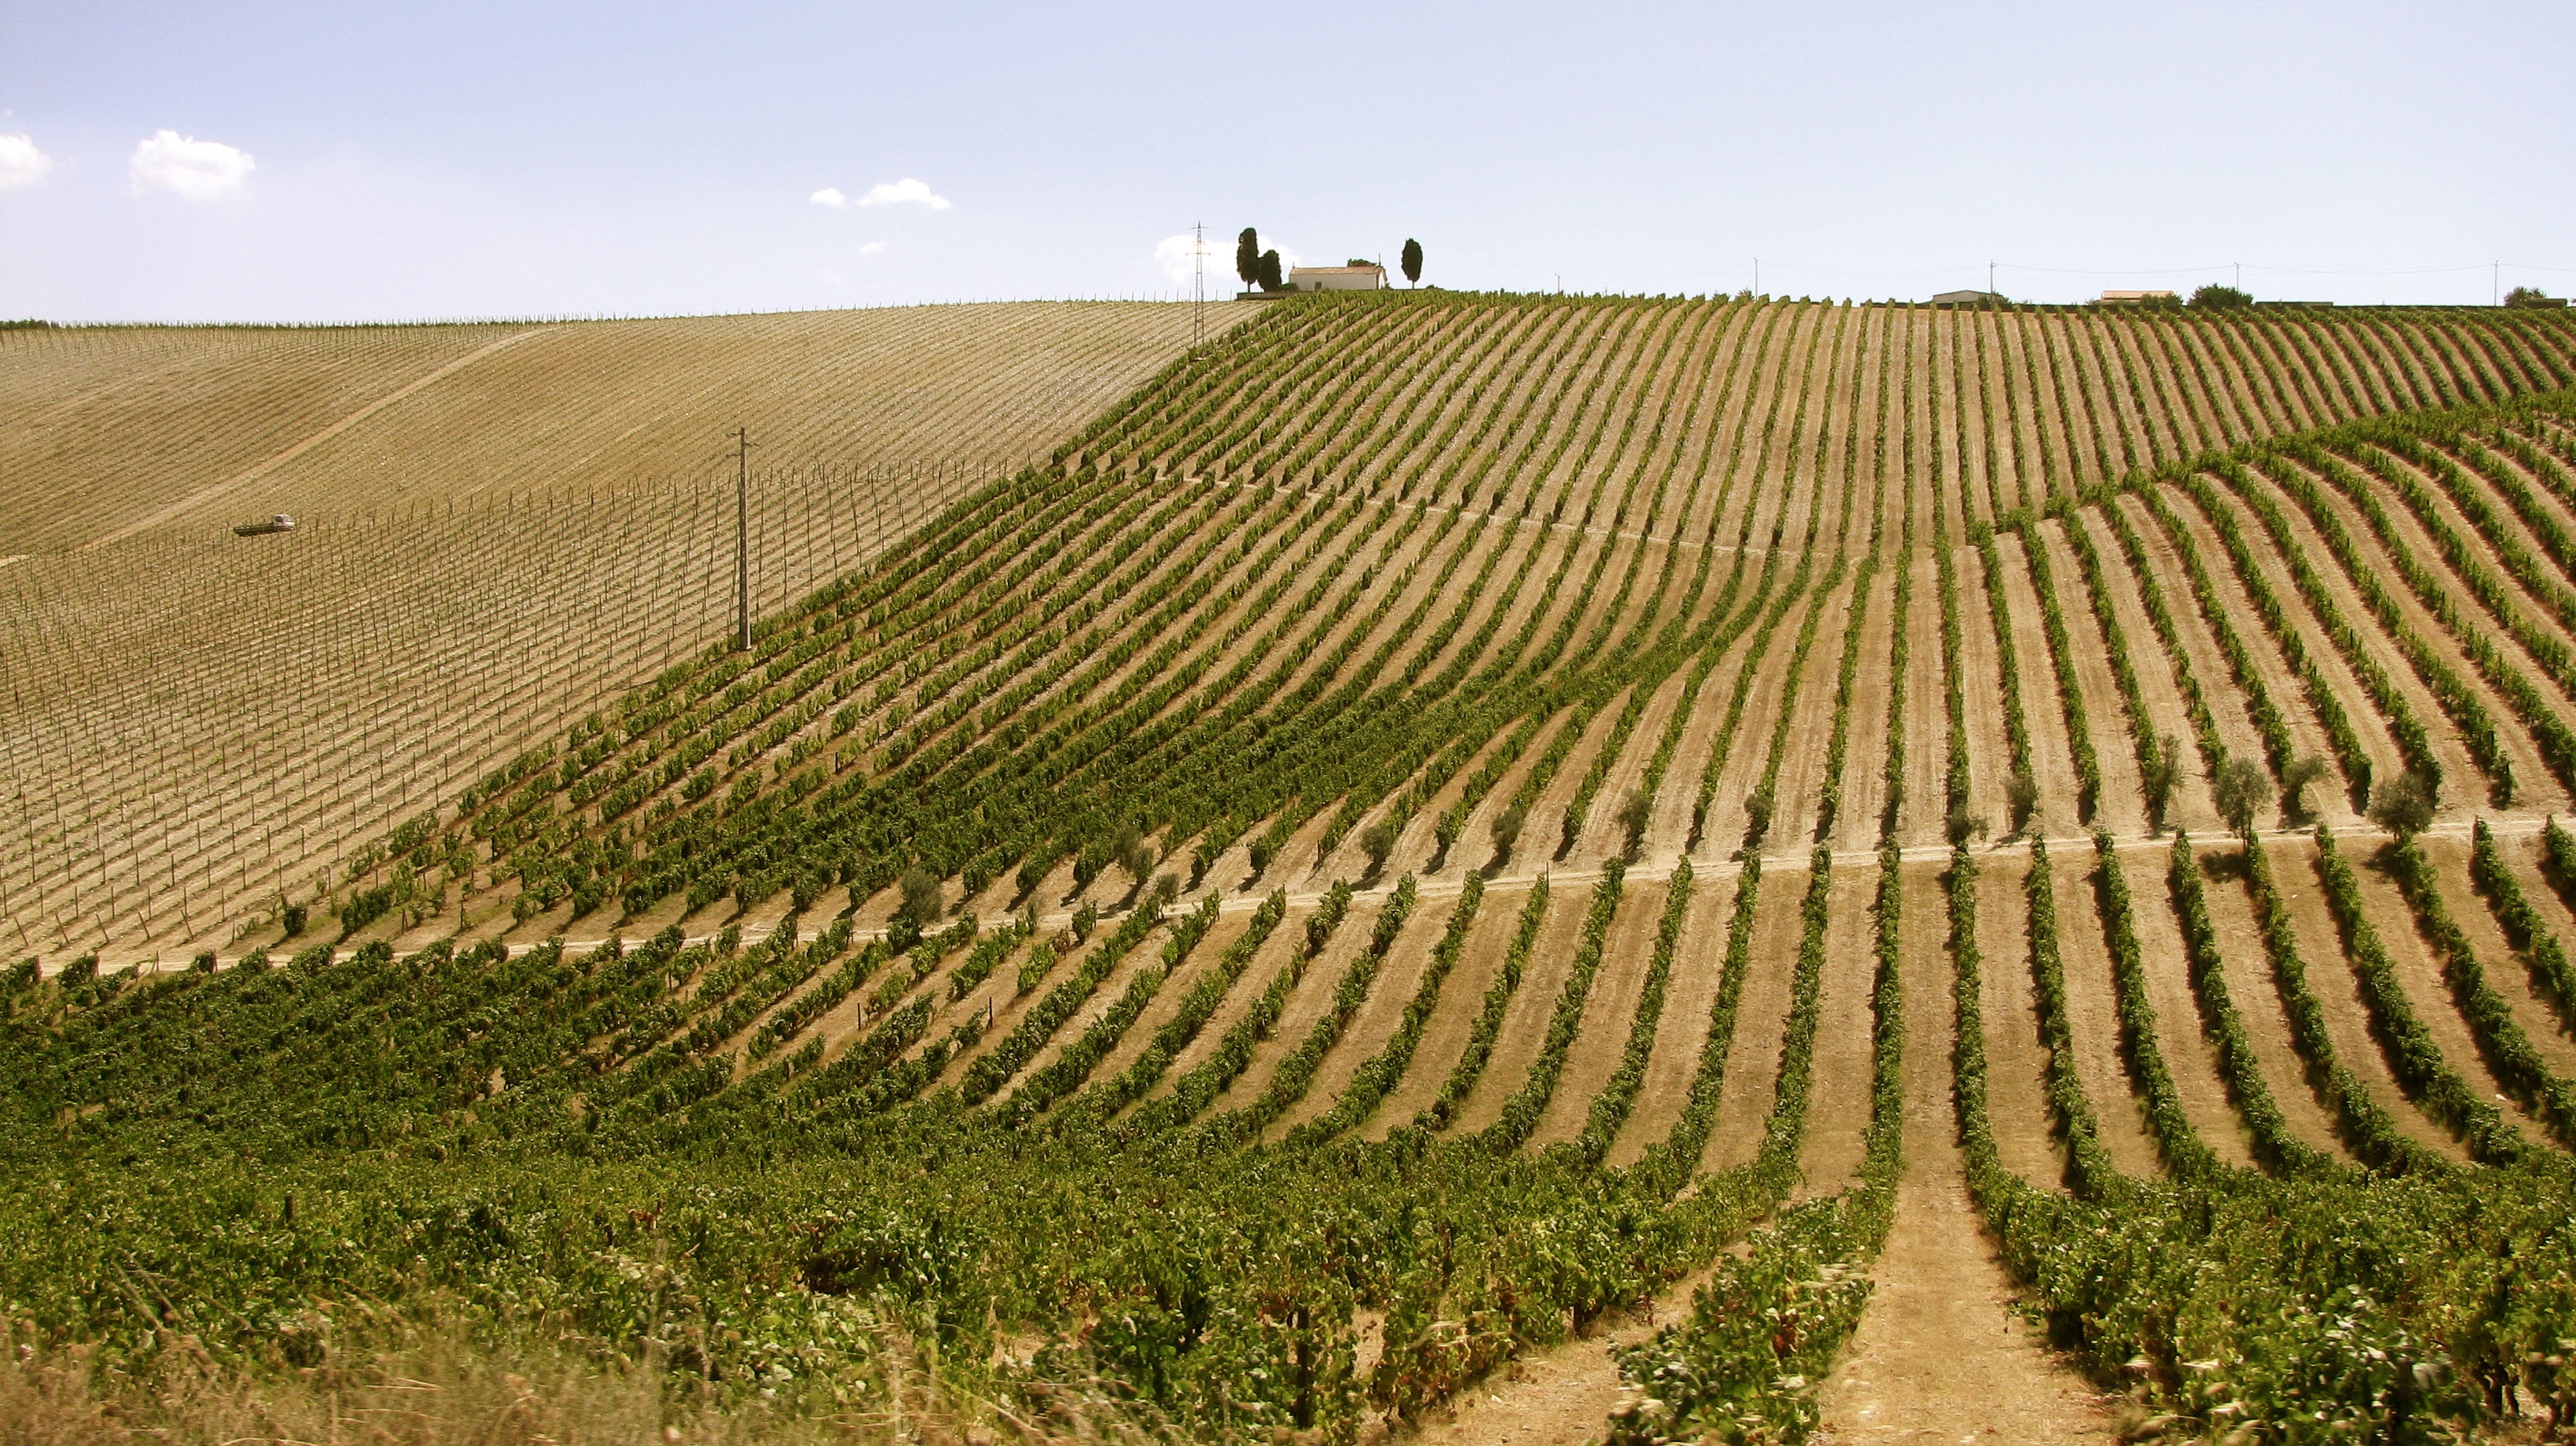
vineyard, field, prairie, crop, soil, agriculture, plain, grassland, plantation, paddy field, grass family